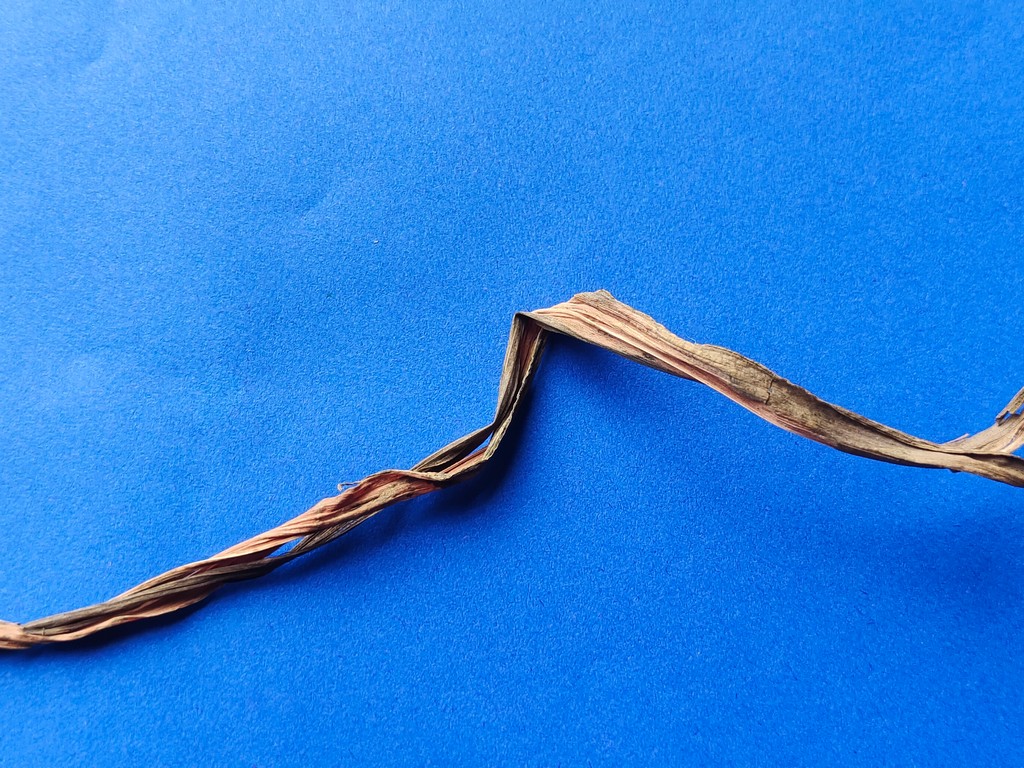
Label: Dried